2010 European Speed Skating Championships

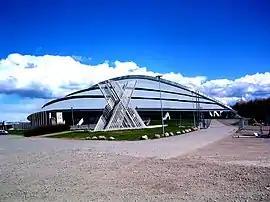
Vikingskipet (Hamar)

The 2010 European Speed Skating Championships were held at the indoor ice rink of the Vikingskipet in Hamar (Norway) on 9 and 10 January 2010.